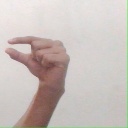
अक्षर: ग